William Bell, No. 24

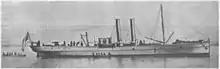
Confederate cruiser and blockade runner CSS Tallahassee.

James Callahan was in command of the pilot boat at the time of the capture. The Confederate colonel, John Taylor Wood, fired three shots at the "William Bell" and ordered Callahan to come on board the "Tallahassee". He then ordered his men to go on board the pilot boat and remove everything that was movable and bring it on board the "Tallahassee". Wood then ordered the "William Bell" to be burned. Wood said "Turpentine her and set her on fire."